Mint sauce

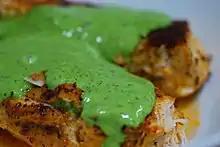
Close-up of parsley mint sauce on Spanish spice rubbed chicken

There are many different species of mint, but the one used most widely in Western cooking is spearmint (Mentha spicata). It is native to the Mediterranean area but is found in many other parts of Europe and in North America. "The Oxford Companion to Food" calls it "[v]ery widely cultivated and used ... 'the mint' of cooks, the one commonly used for mint sauce and for flavouring new potatoes and peas, in Arab mint tea, etc."